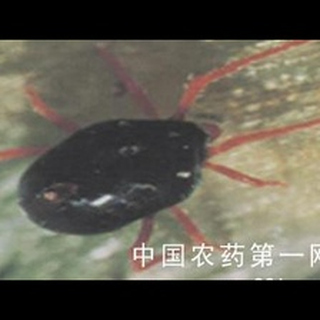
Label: wheat_mite